Yvonne Strahovski

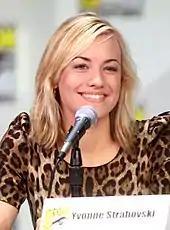
Strahovski at the 2011 San Diego Comic-Con

In November 2011, Strahovski was cast as the female lead in "I, Frankenstein" (2014). In March 2012, she featured in a new SoBe Life commercial. In May 2012, Strahovski ranked No. 35 in Maxim Hot 100. In June 2012, Showtime announced Strahovski had joined the cast for the seventh season of "Dexter" portraying Hannah McKay, a woman involved with an investigation following the death of her former lover, a spree killer whom she accompanied when she was a teenager. She reprised the role in the eighth season of "Dexter".